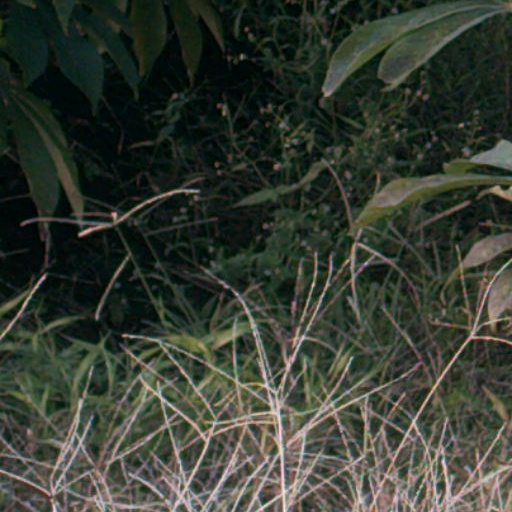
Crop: cassava